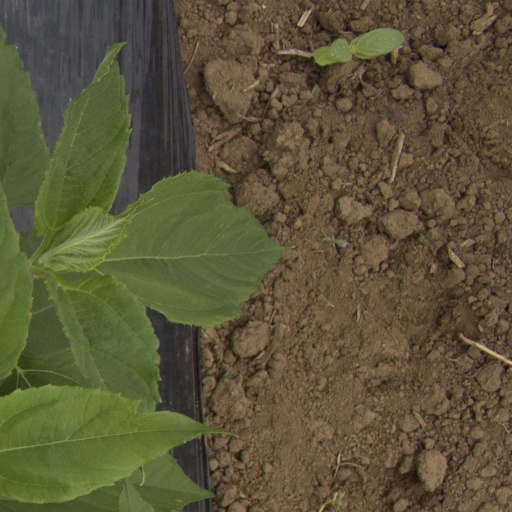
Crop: Jerusalem artichoke